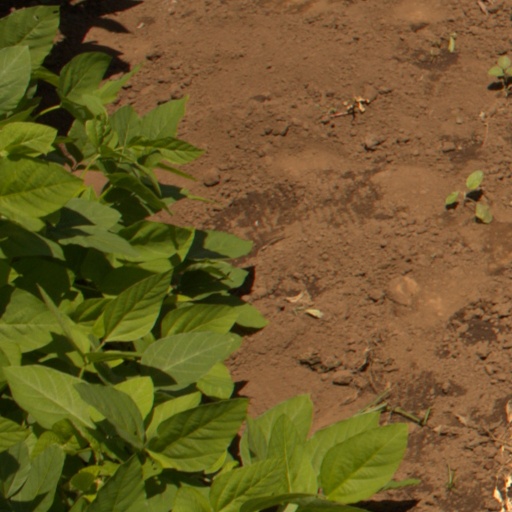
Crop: soybean